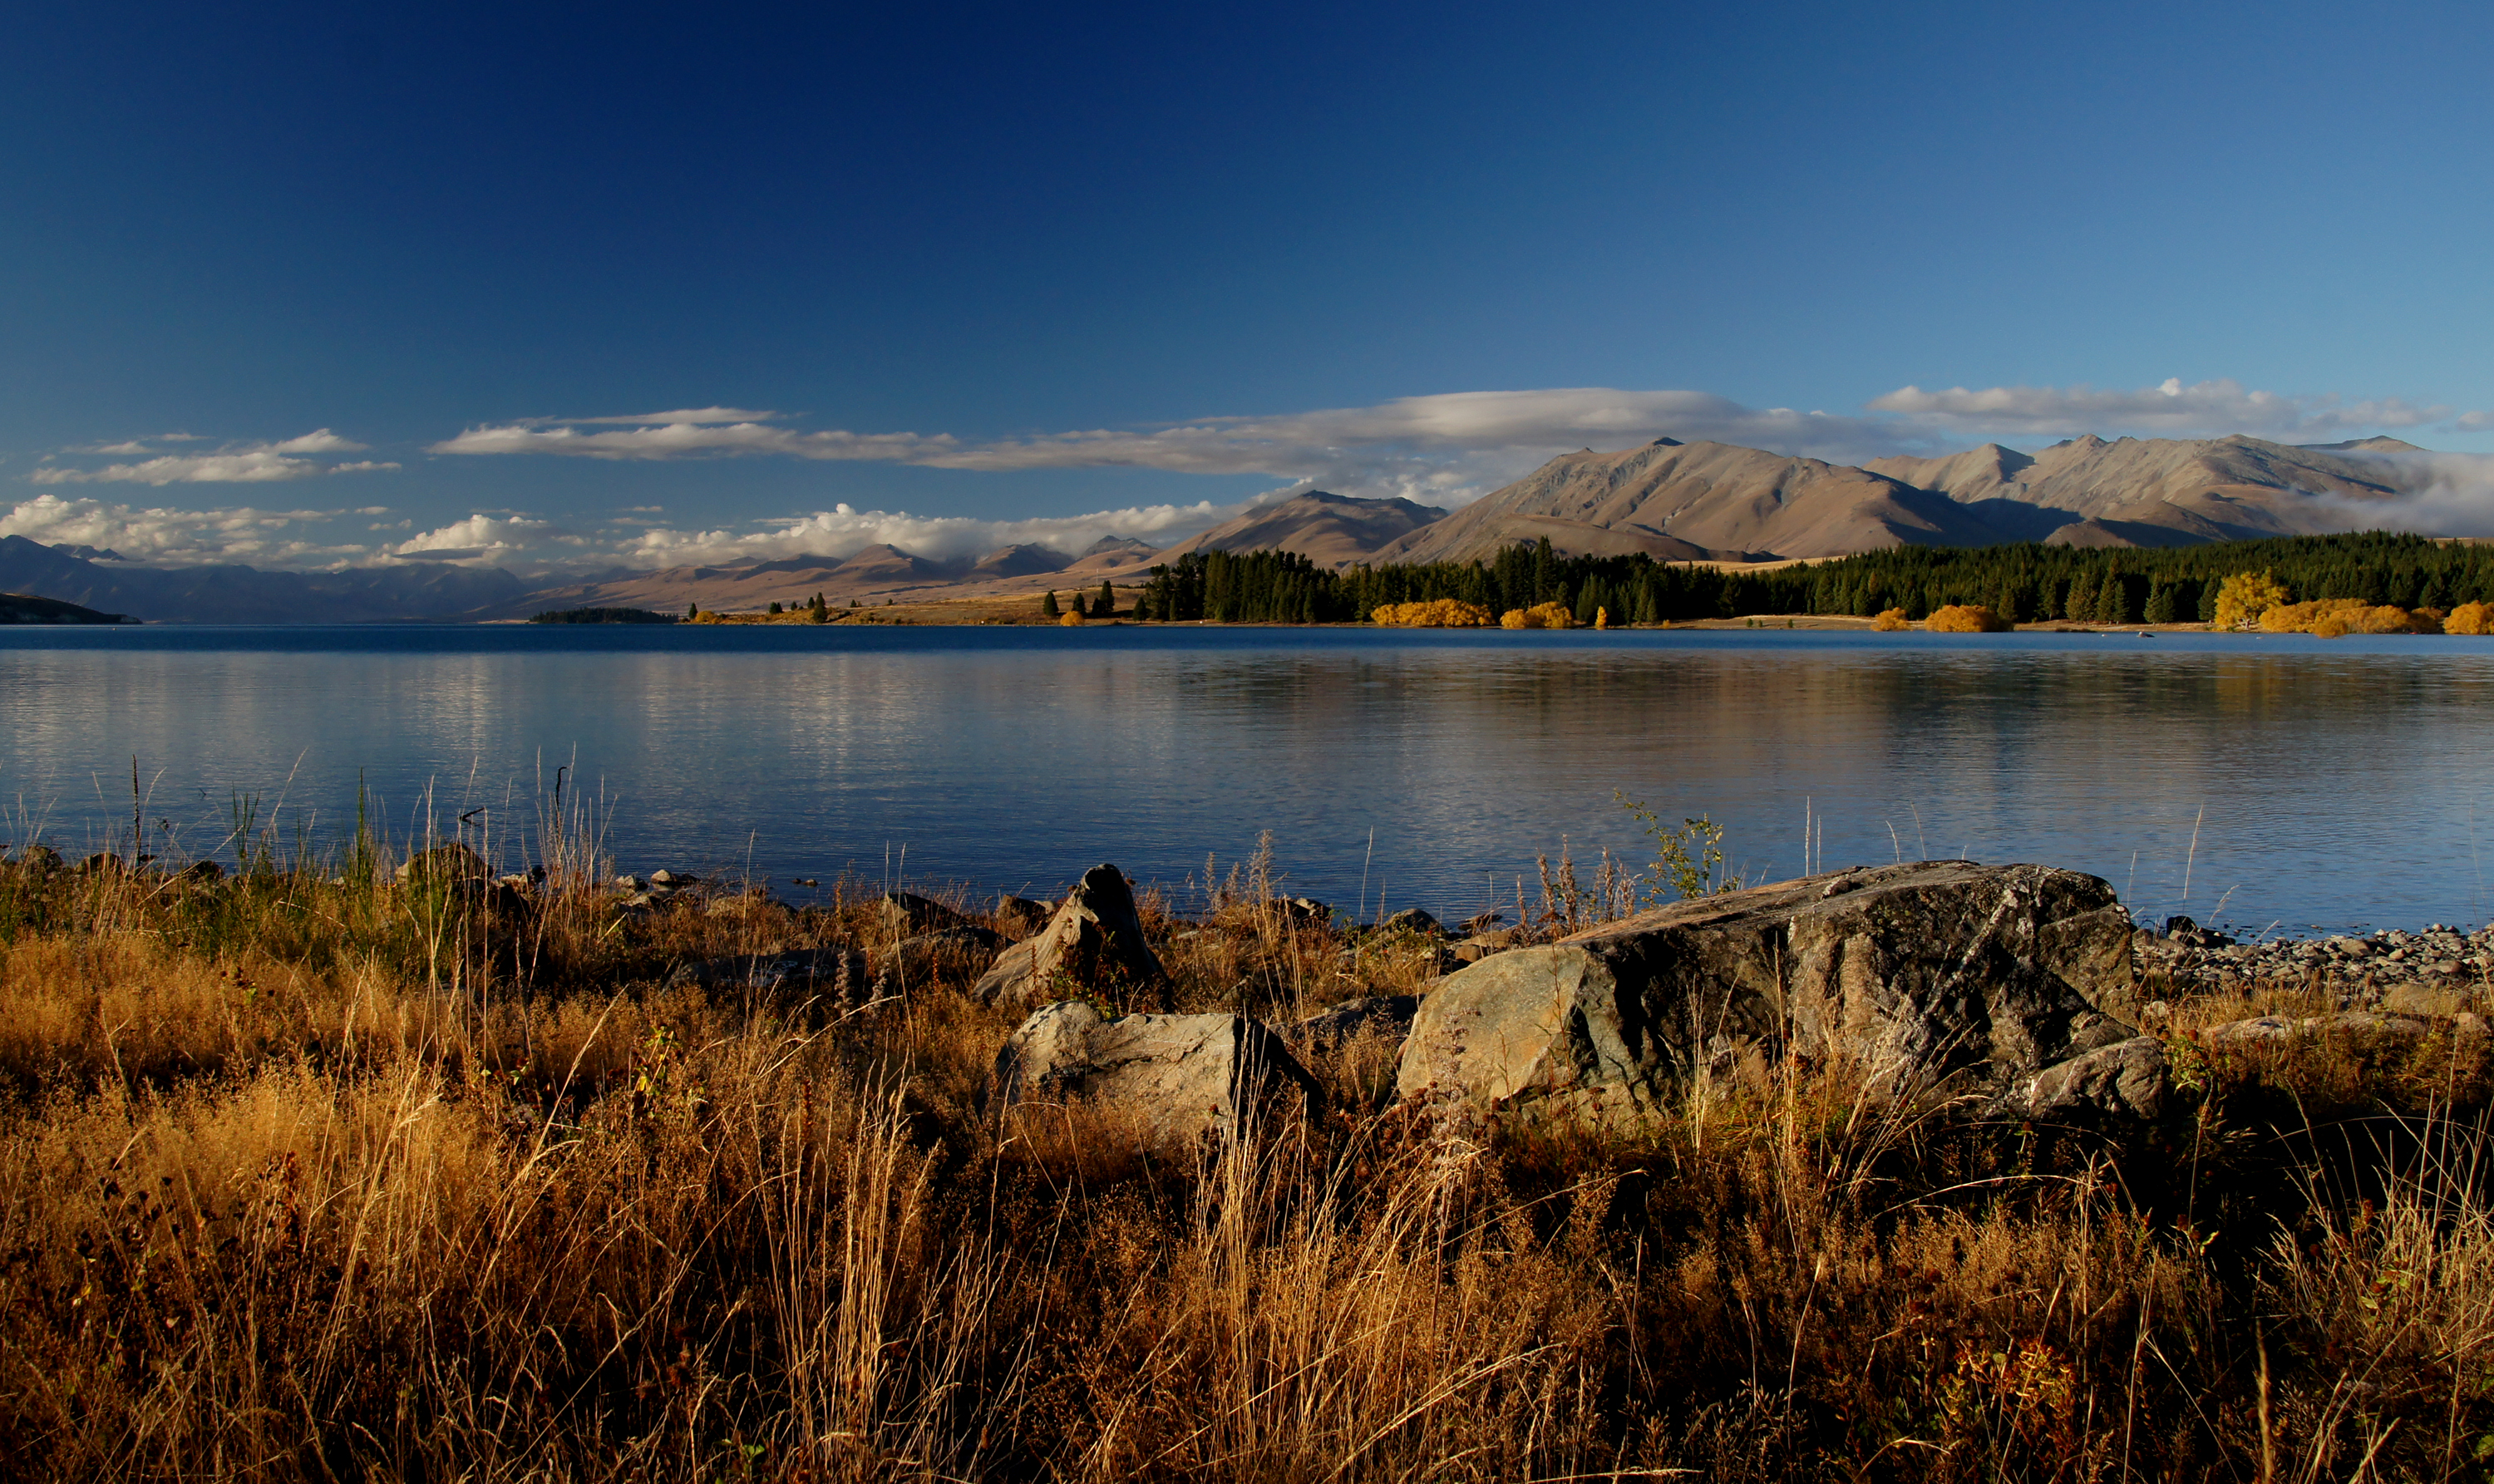
landscape, sea, coast, water, nature, horizon, wilderness, mountain, cloud, sunrise, sunset, morning, hill, shore, lake, dawn, dusk, evening, reflection, autumn, reservoir, yellow, body of water, fell, fourseasons, newzealandfallgolden, tekapo, loch, natural environment, atmospheric phenomenon, mountainous landforms